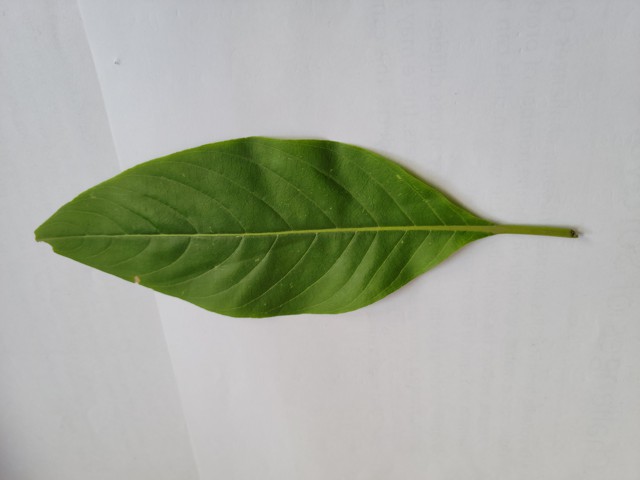
Plant: basok